Sacred Cod

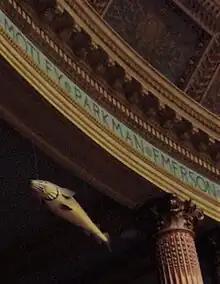
The Sacred Cod "aerially swimming" above the House of Representatives visitors' gallery (formerly the Ladies' Gallery), 2013

On January2, 1895the House's last day of business before relocating to a new chamber in the same building